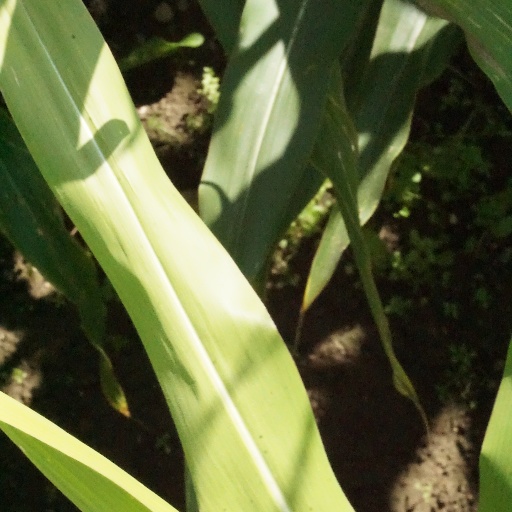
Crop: maize; corn